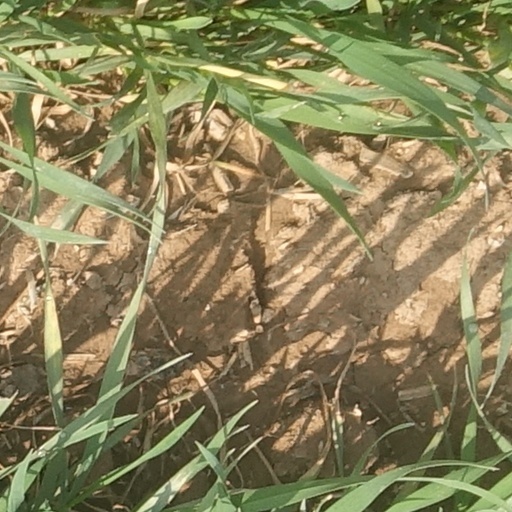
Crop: wheat